Monarch (French band)

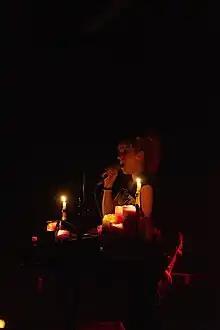
Emilie Bresson, Berlin 2015

Since their founding the band's concept did not change drastically; guitarist Kaïdine described as follows: "The main idea was to play slow and loud as fuck. We were all playing in fast bands so we wanted to play something very different, something new and challenging for us." Monarch tracks are quite long, roundabout 20 minutes, and to date the longest is the song "Amplifire Death March", which is 58:27 minutes long and was released in 2006 as part of a split. The track length caused the band to release albums almost annually for a period.